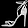
Label: Sandal